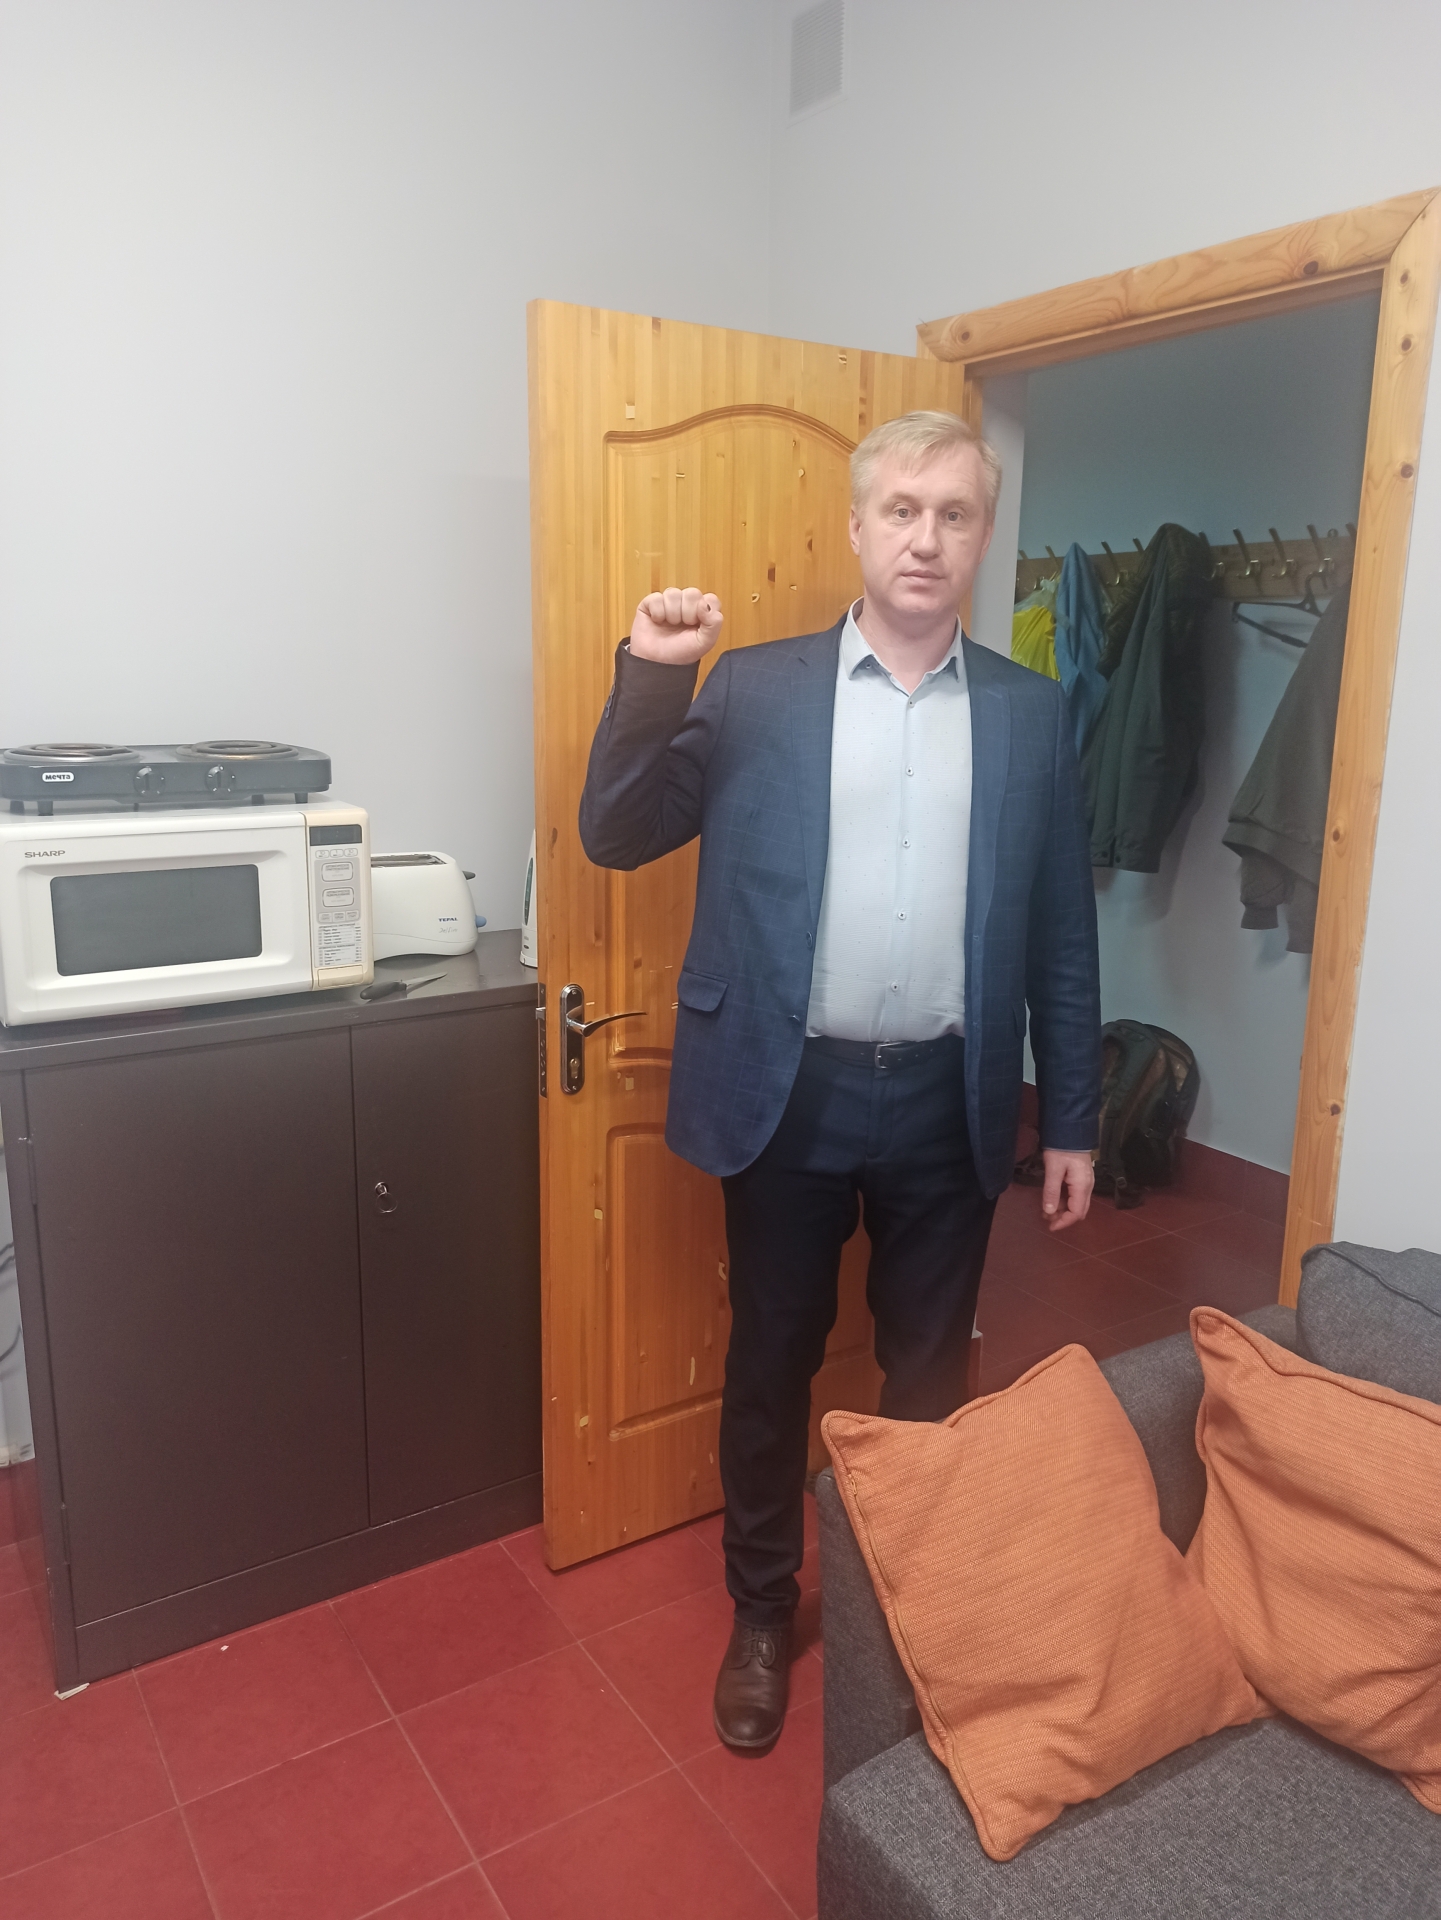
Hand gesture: fist